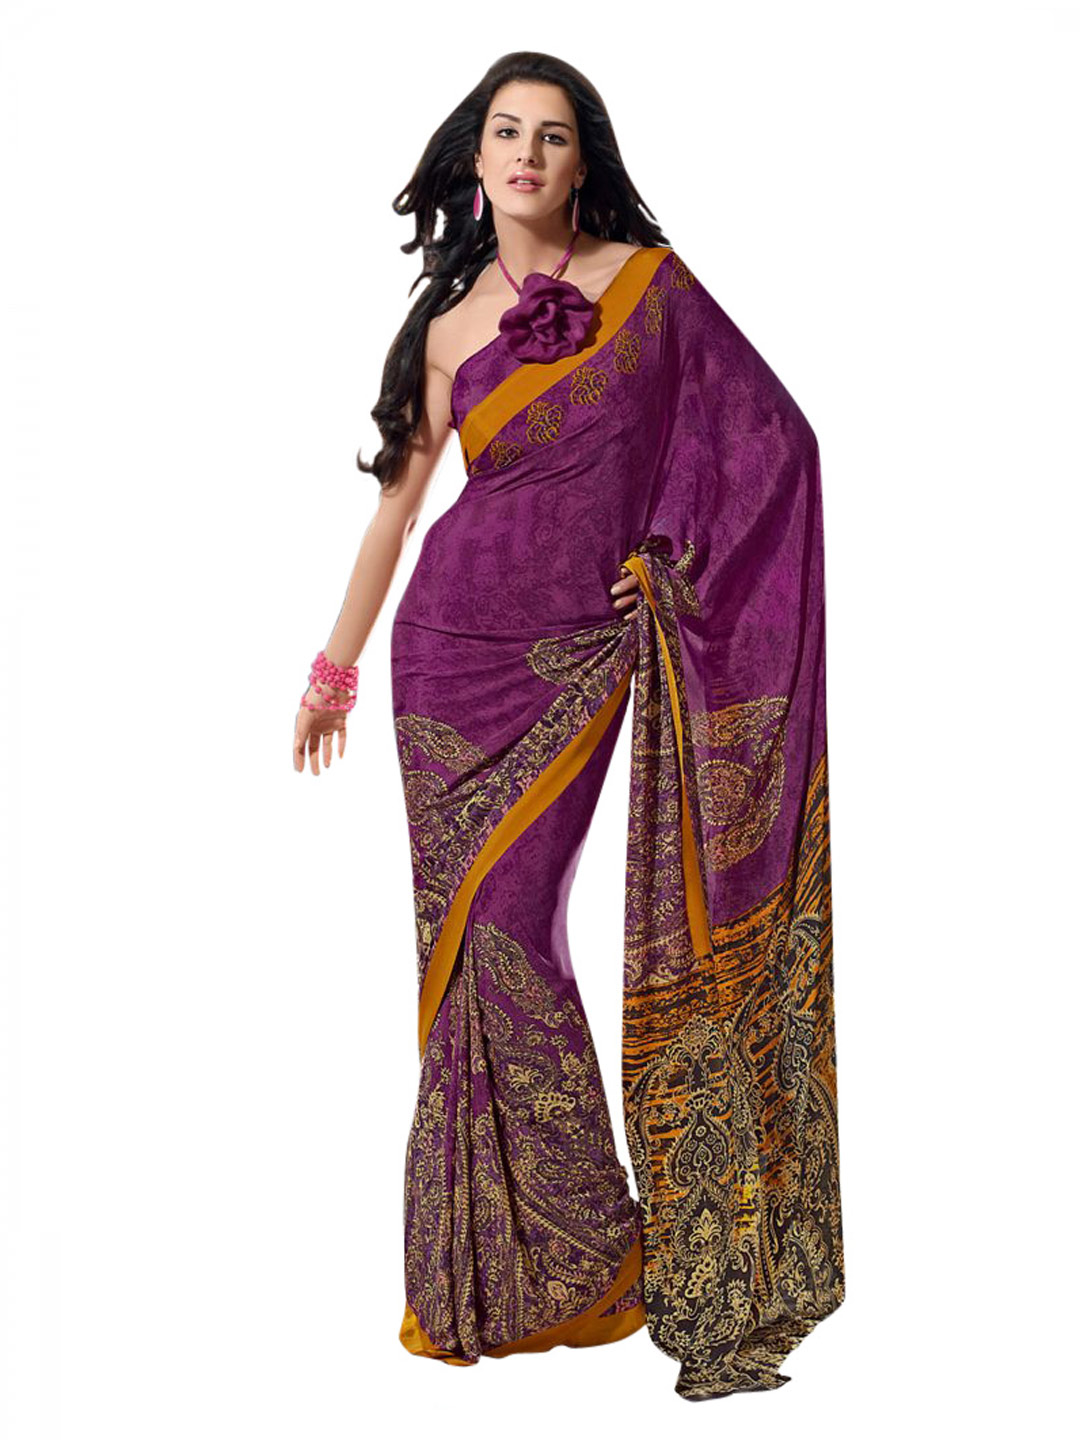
Prafful Purple & Beige Sari
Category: Apparel / Saree / Sarees
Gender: Women
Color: Purple
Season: Summer 2012
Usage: Ethnic